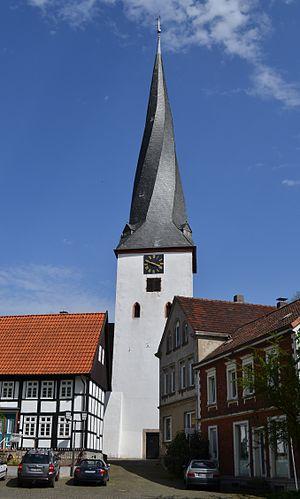
Un clocher tors ou clocher flammé est un clocher dont la flèche est spiralée, souvent couverte d'ardoise. Le clocher d'une église se compose le plus souvent d'une tour carrée en pierre sur laquelle repose une pyramide coiffée d'une flèche.